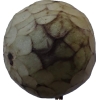
Label: cherimoya